Frozen Silence

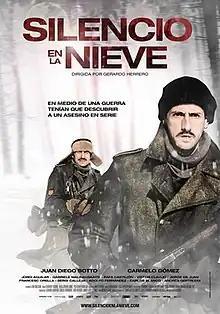
Theatrical release poster

Frozen Silence is a 2012 Spanish-Lithuanian war-time mystery thriller directed by Gerardo Herrero which stars Juan Diego Botto as inspector Arturo Andrade and Carmelo Gómez as a fascist fellow Blue Division member, with both investigating a series of killings in the midst of the Winter in the eastern theatre of World War II. The screenplay by Nicolás Saad is an adaptation of Ignacio del Valle's novel "El tiempo de los emperadores extraños".